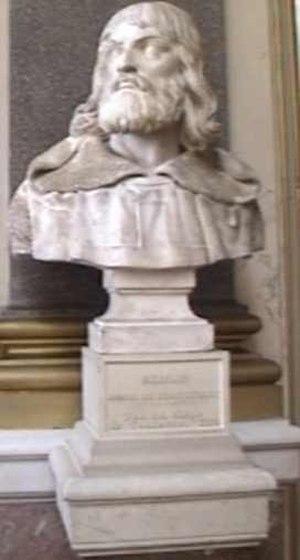
Simon IV de Montfort, galerie des batailles, château de Versailles, France
La galerie des Batailles est une galerie du musée de l'Histoire de France, située au premier étage de l'aile du Midi du château de Versailles.
Villeneuve-sur-Vère, est une commune française, située dans le département du Tarn en région Occitanie.